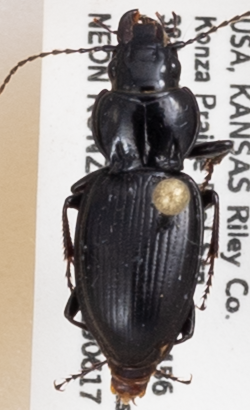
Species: Cyclotrachelus substriatus
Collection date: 2019-06-17
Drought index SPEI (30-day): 0.746
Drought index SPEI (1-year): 1.69
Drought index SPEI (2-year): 0.26